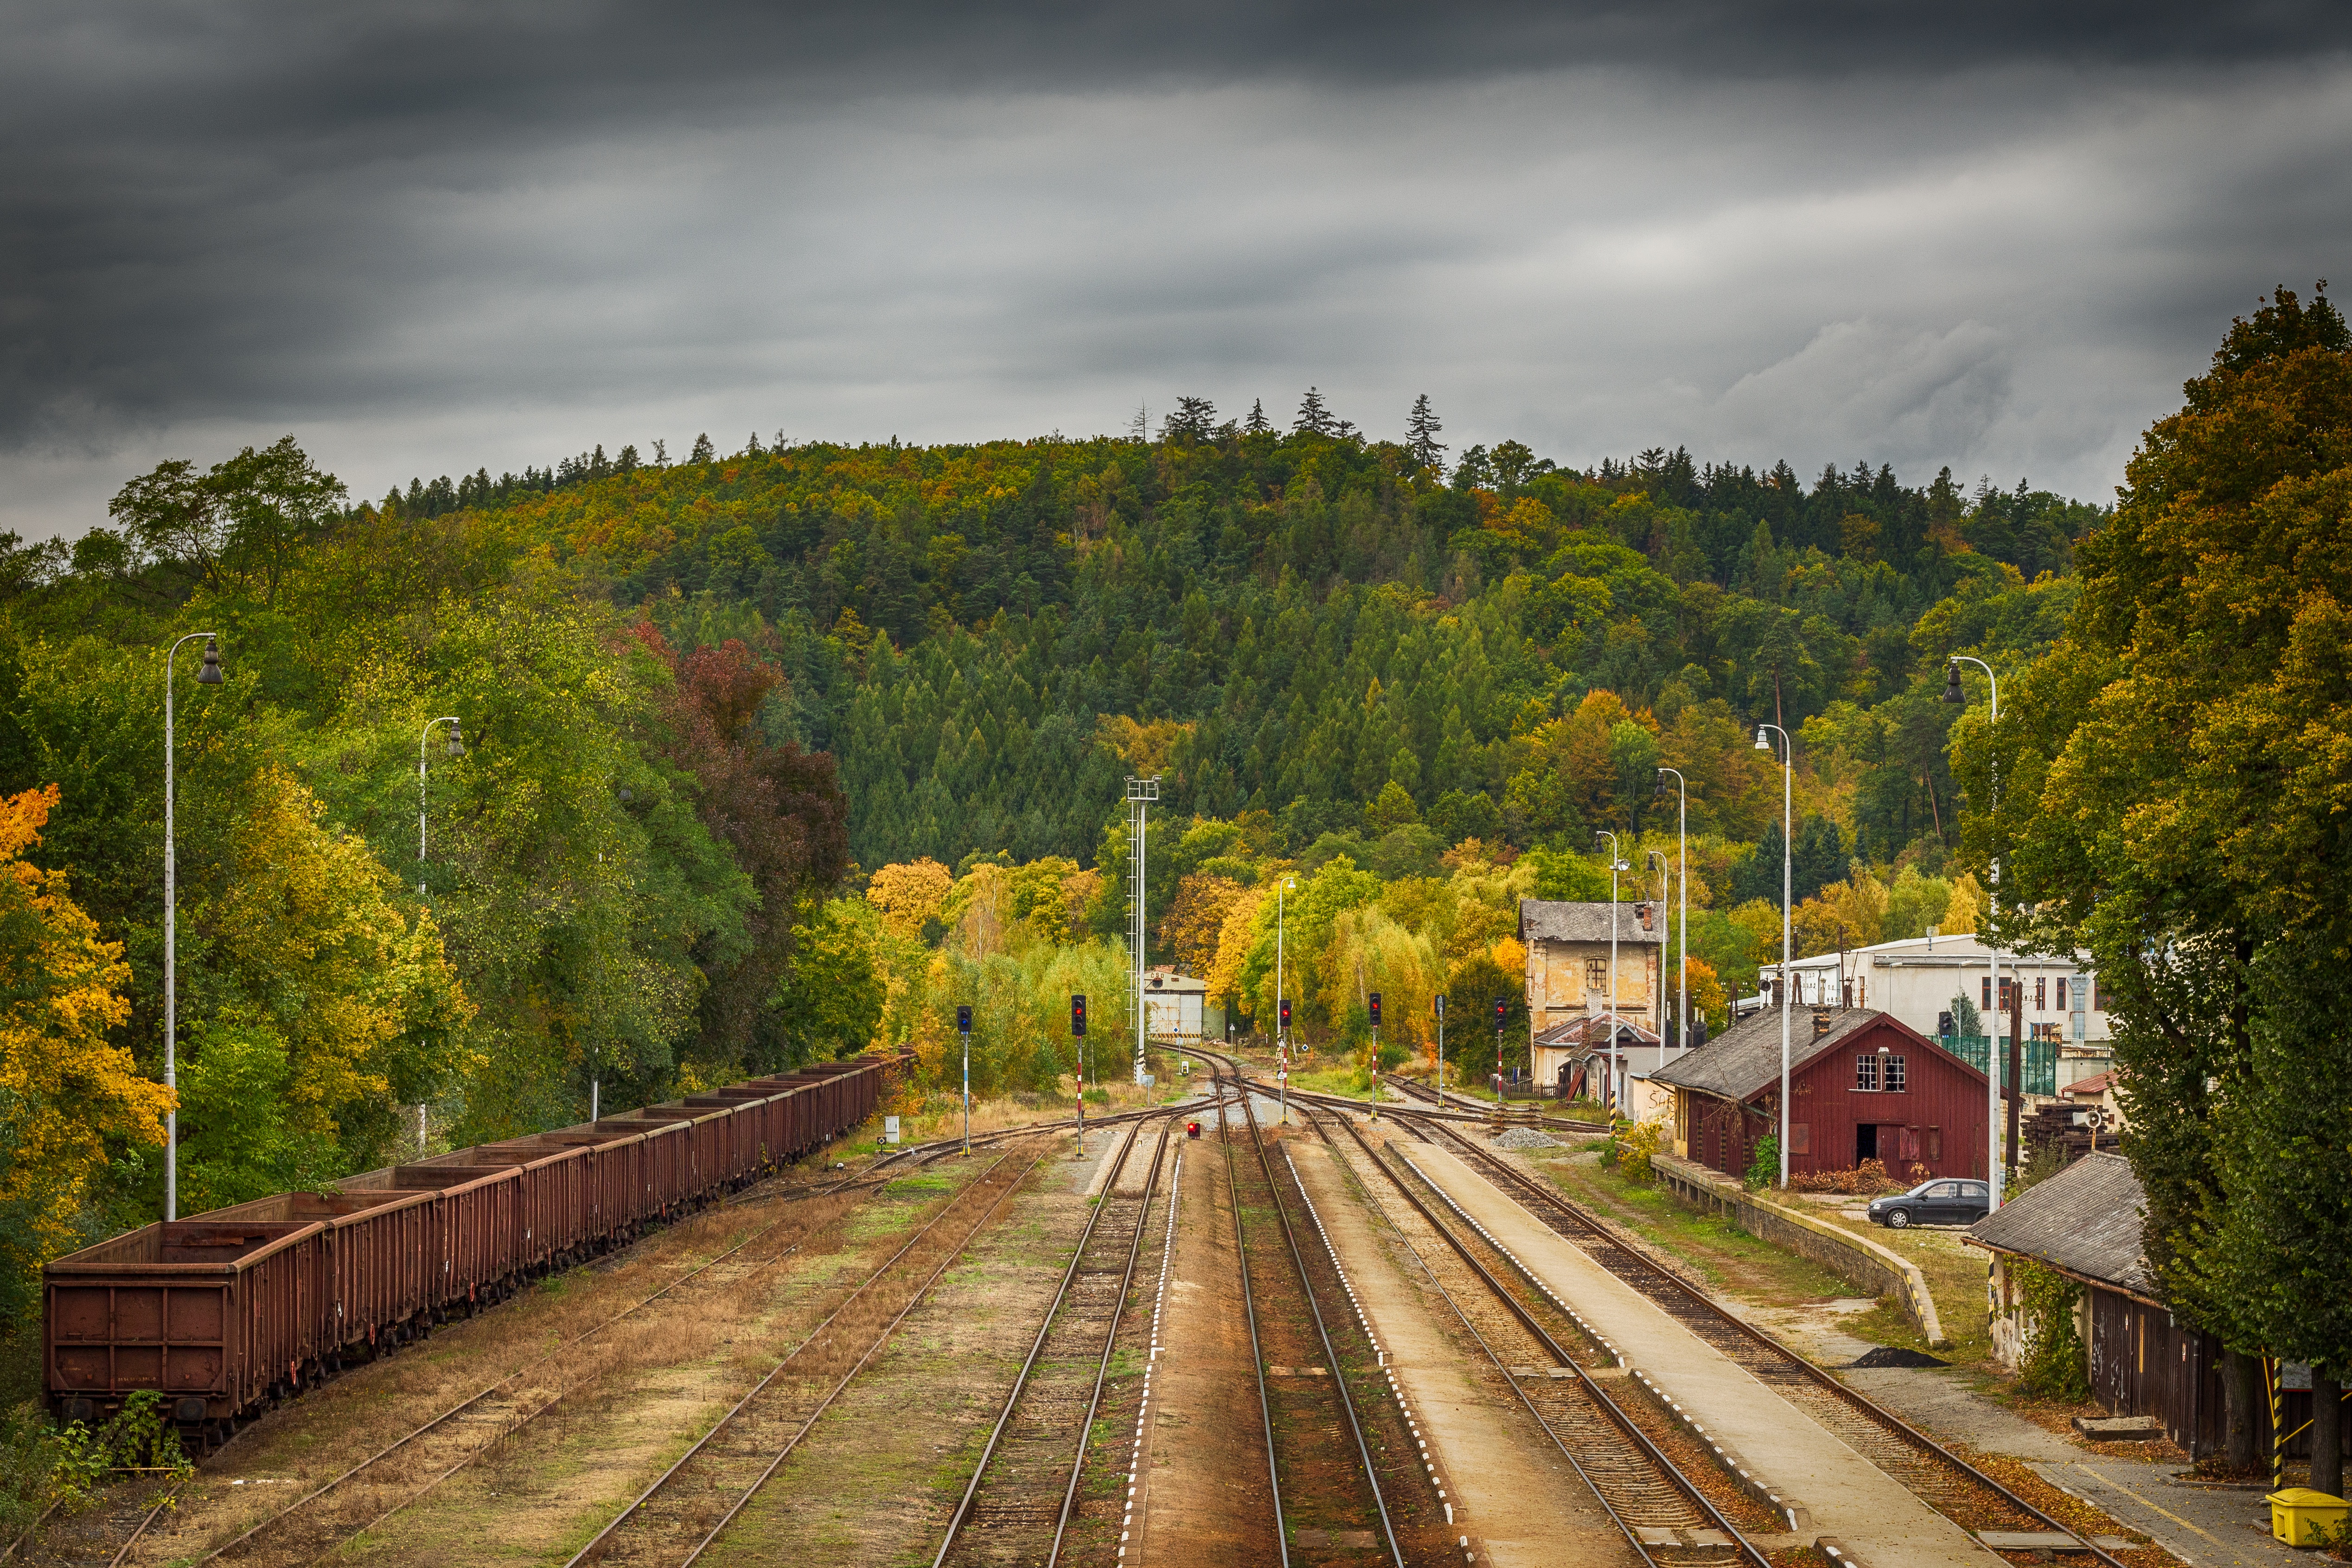
landscape, tree, track, railway, road, morning, hill, flower, cityscape, transport, vehicle, autumn, station, hdr, rail transport, rural area, residential area, rolling stock